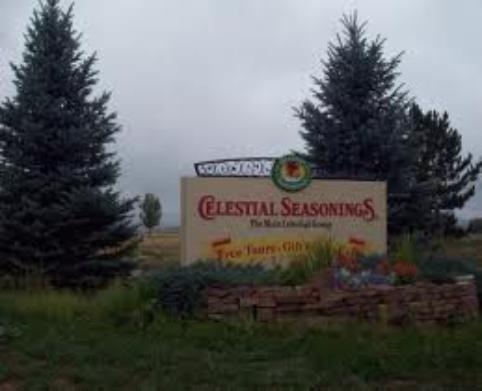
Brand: Celestial Seasonings
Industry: Food